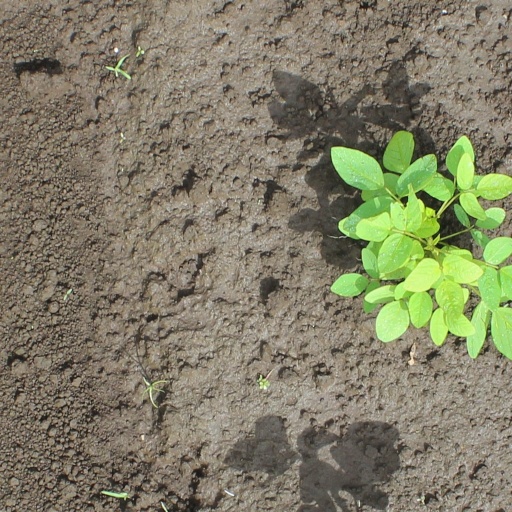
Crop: soybean